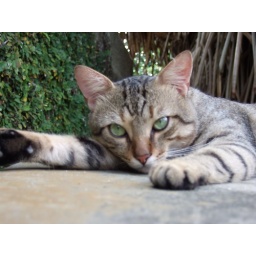
My first male cat in Abidjan, I cryed when he left home.